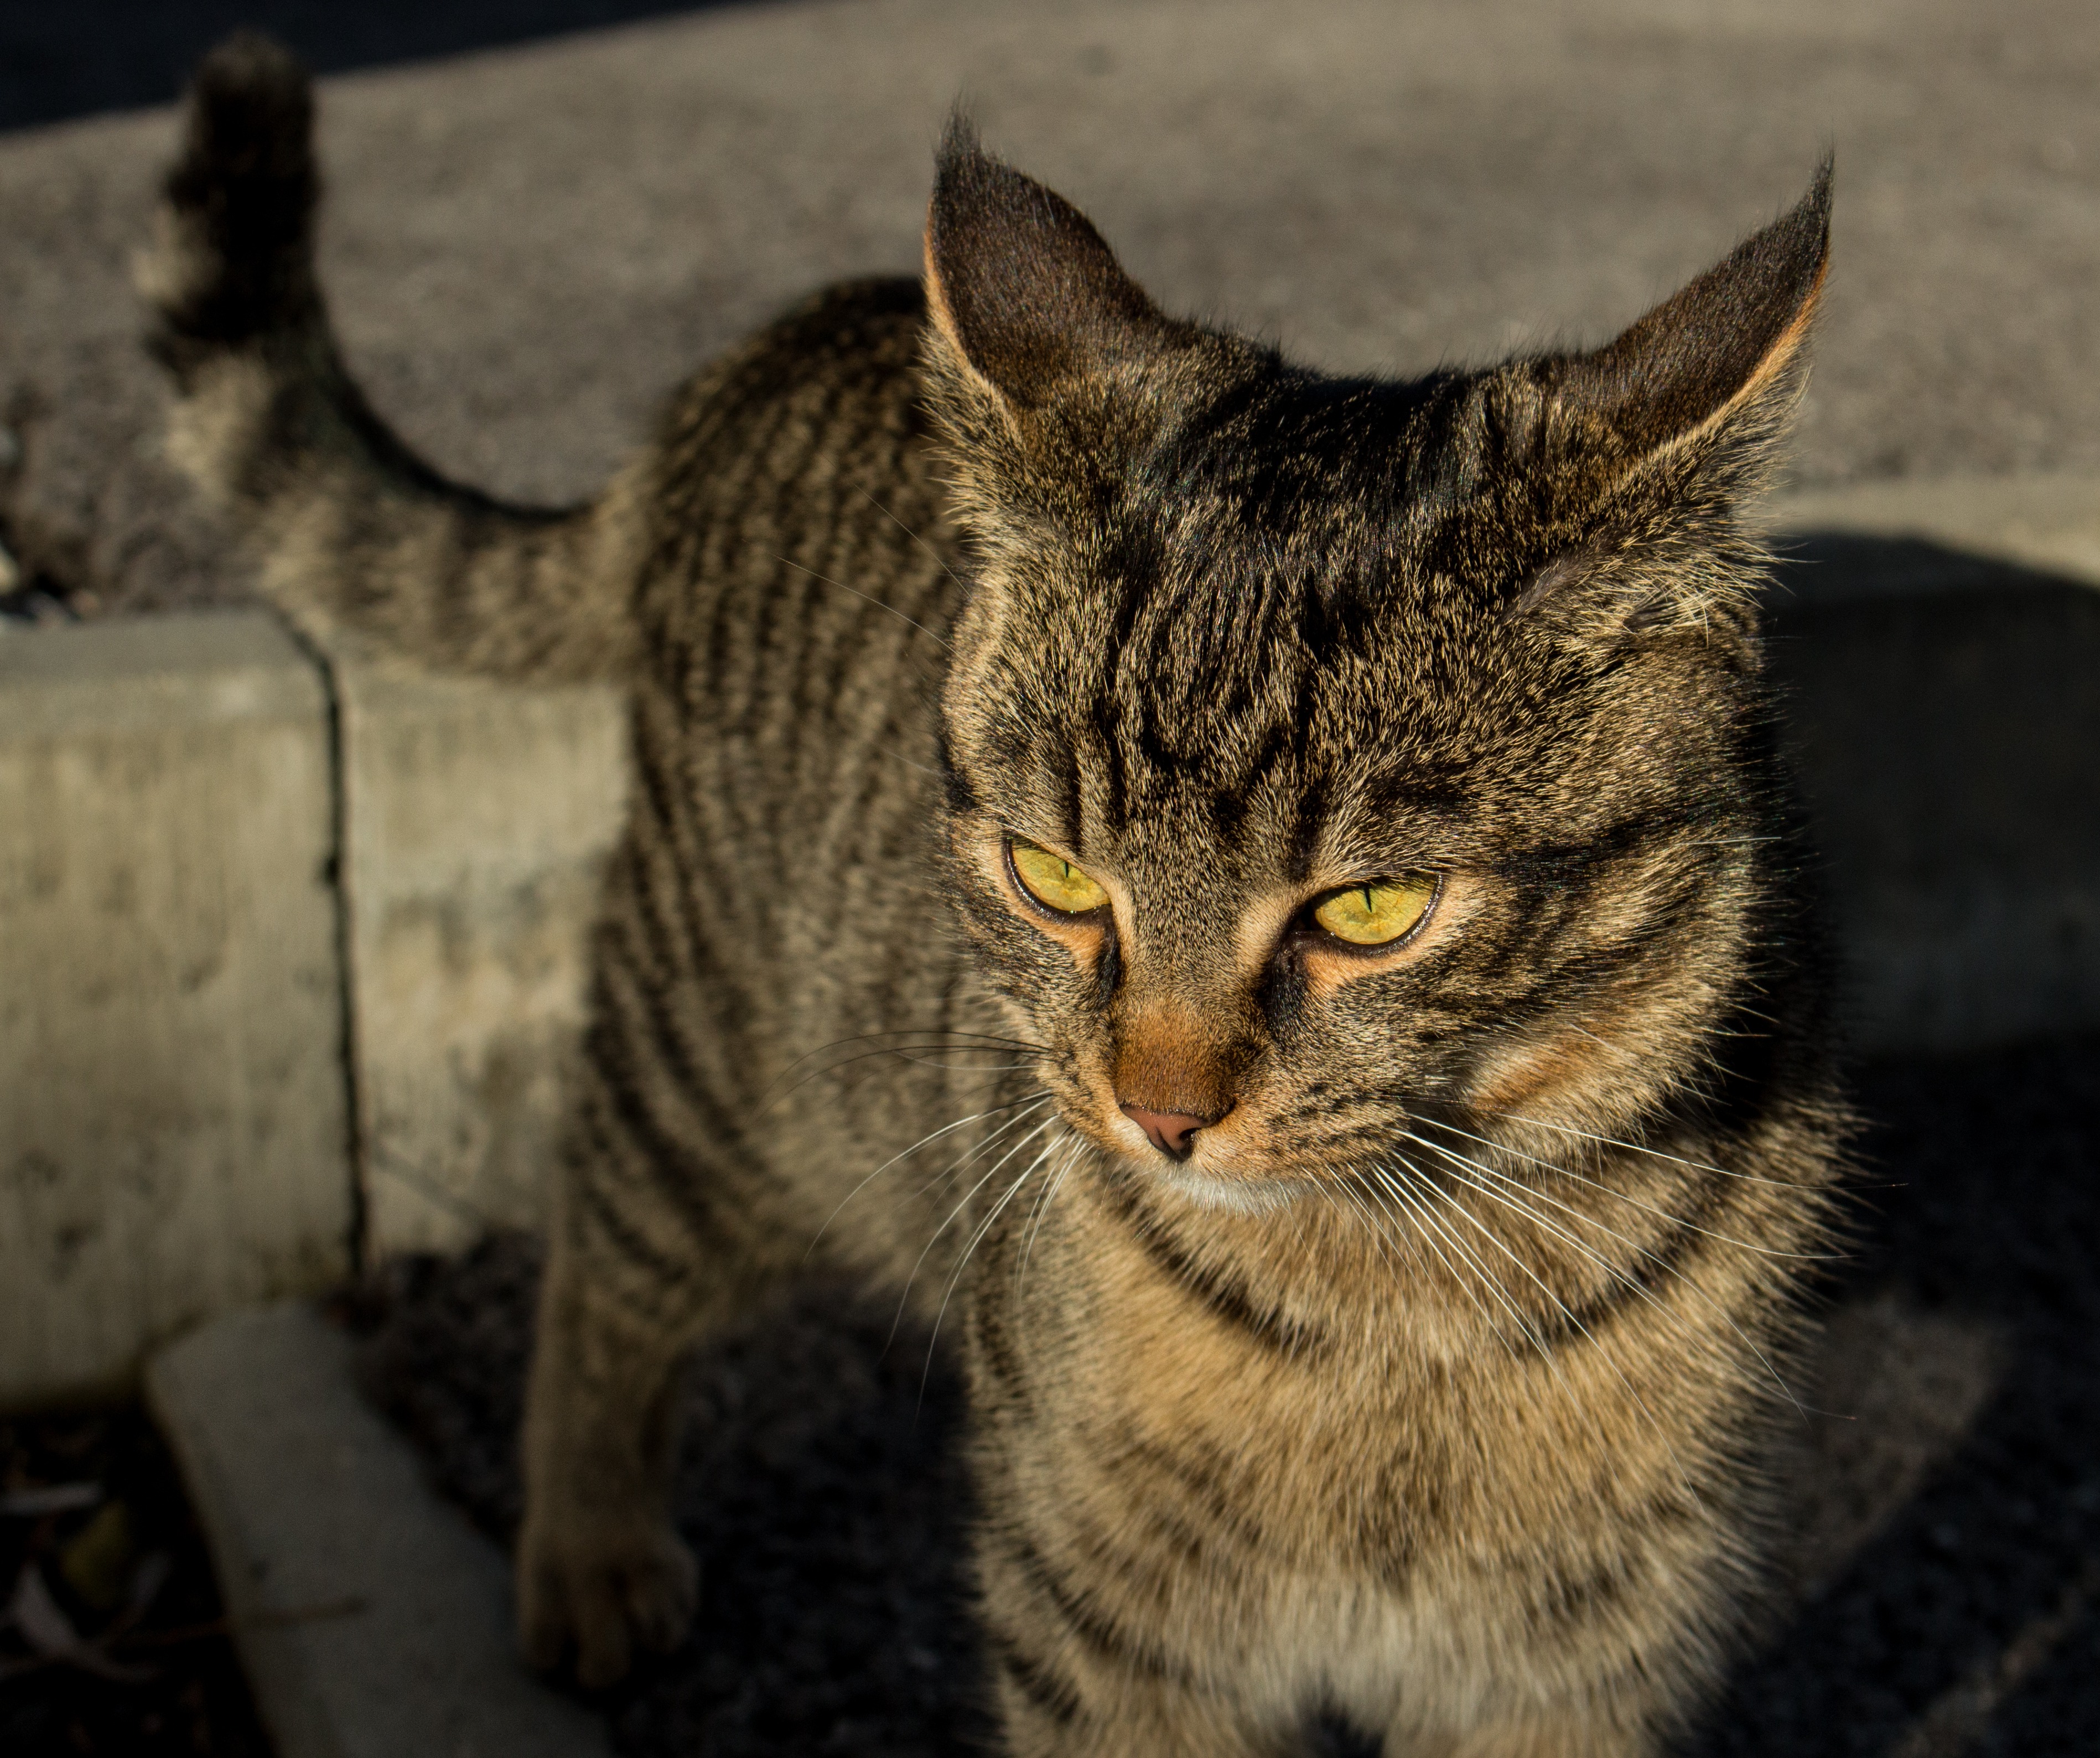
animal, cat, mammal, fauna, close up, whiskers, adidas, vertebrate, mieze, domestic cat, young animal, tabby cat, european shorthair, wild cat, small to medium sized cats, cat like mammal, domestic short haired cat, pixie bob